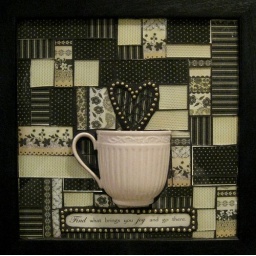
recycled glass over scrapbook paper, coffee mug and ball chain